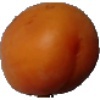
Label: apricot